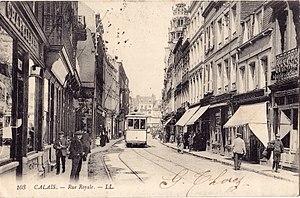
Carte postale ancienne éditée par LL, n°103
Le réseau de tramway de Calais est un ancien réseau de transport urbain desservant la ville de Calais, ainsi que les communes voisines, dans le département du Pas-de-Calais. Il a fonctionné de 1879 à 1940.